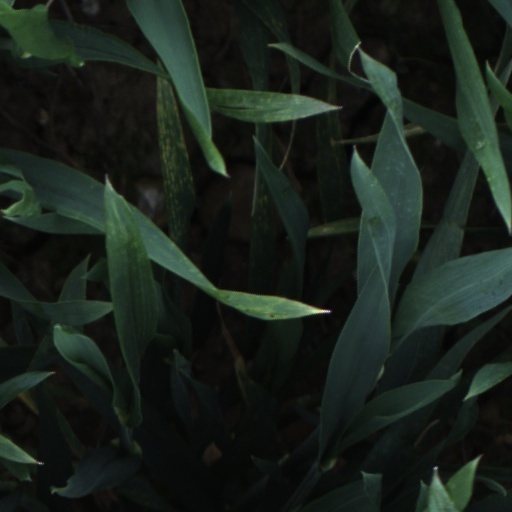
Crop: wheat